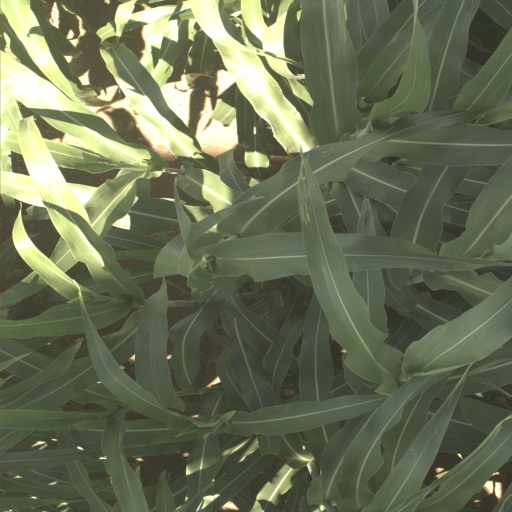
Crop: sorghum